Society of American Magicians

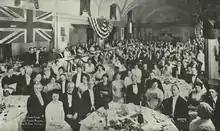
S.A.M Fourteenth Annual Dinner, 1918

The Society of American Magicians (S.A.M.) is the oldest fraternal magic organization in the world. Its purpose is "to advance, elevate, and preserve magic as a performing art, to promote harmonious fellowship throughout the world of magic, and to maintain and improve ethical standards in the field of magic." To promote these endeavors the S.A.M. presents awards and fellowships in recognition of outstanding achievement in the Art of Magic.